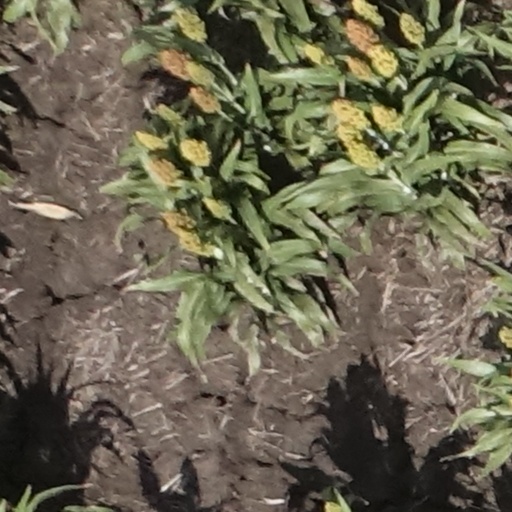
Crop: sorghum